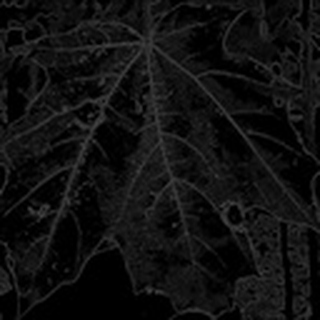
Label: cotton_target_spot